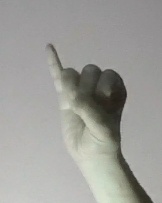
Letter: meem